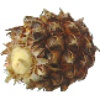
Label: Pineapple Mini 1